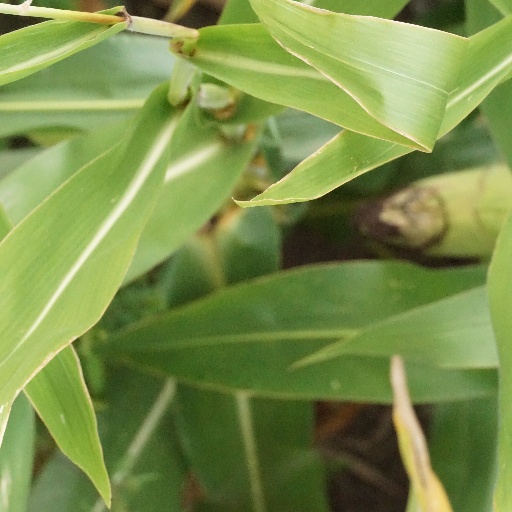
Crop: maize; corn